Sanjhi

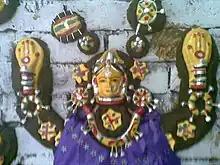
Sanjhi mata

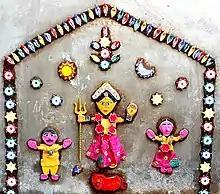
Goddess Sanjhi Mata in Bihta village Haryana.

Sanjhi is a festival to the namesake goddess, mainly by women and girls in parts of Delhi, Punjab, Haryana, and Uttar Pradesh.